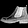
Label: Ankle boot